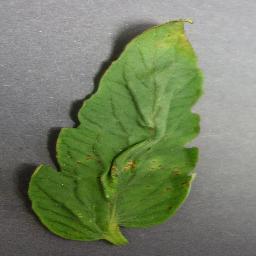
Label: Tomato___Bacterial_spot